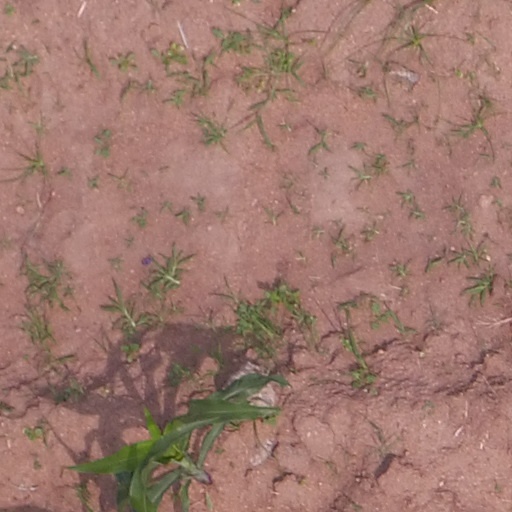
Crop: maize; corn